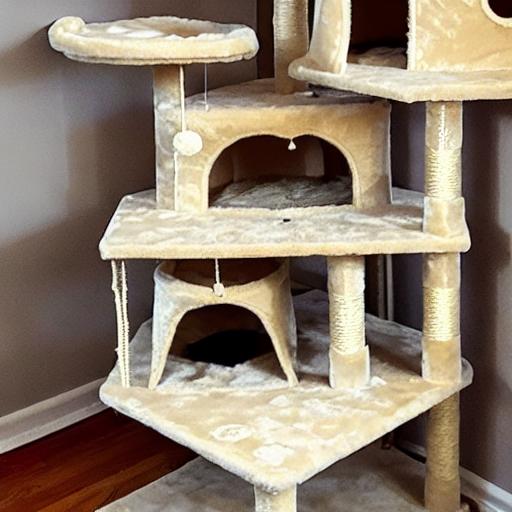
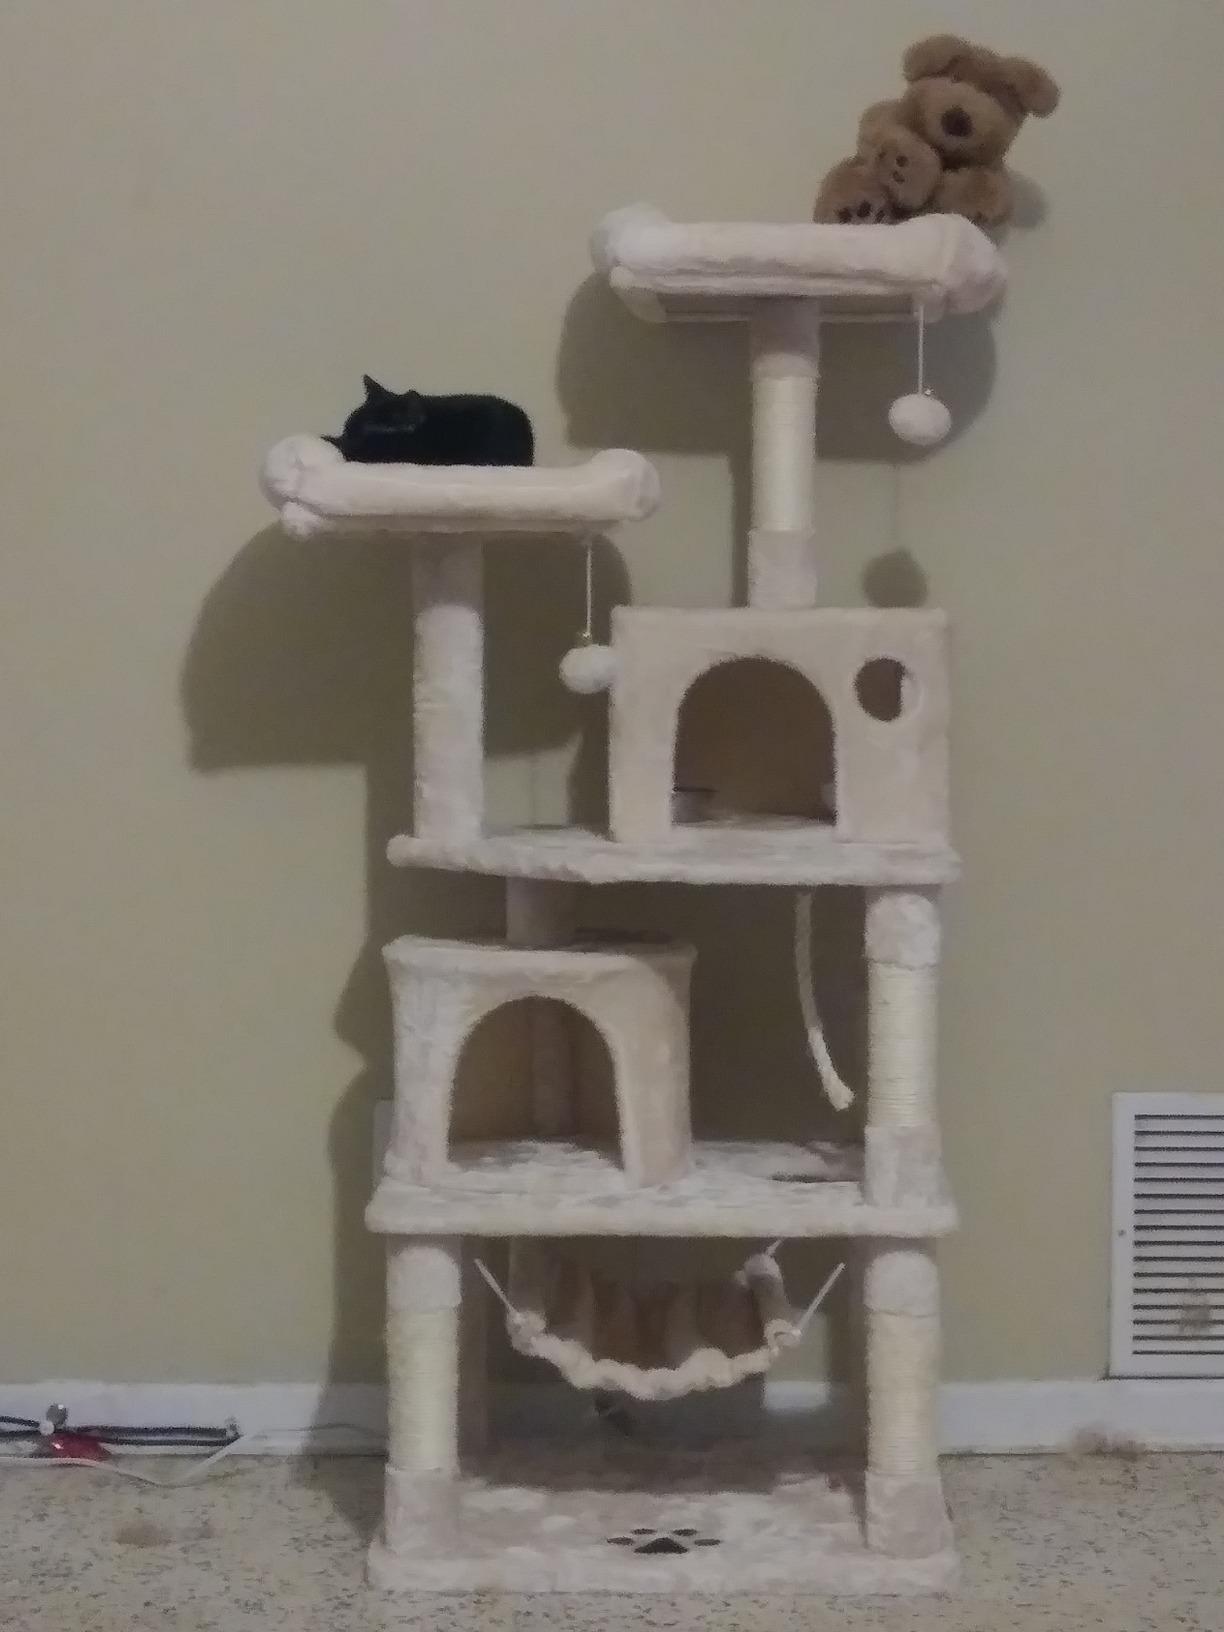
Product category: items_cat tree
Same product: no